Suleyman Kerimov

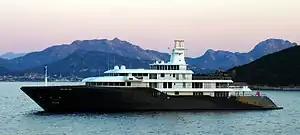
From 2005 to 2015, Suleyman Kerimov owned the superyacht, "Ice".

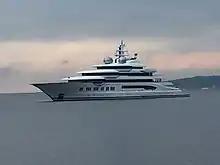
The superyacht "Amadea"

In 2006 Kerimov was listed among the world's 100 richest people and as Russia's eighth richest man ranked by "Forbes". He had a net worth of $6.9 billion as of 2014, with the previous years' net worth estimated at $7.1 billion (2013) and $6.5 billion (2012).